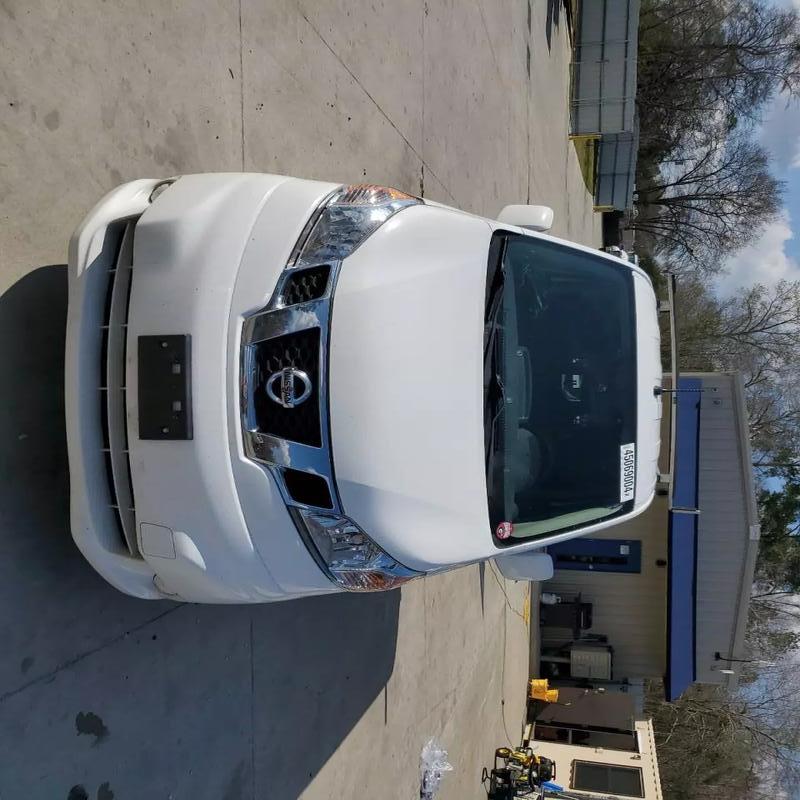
Aucun dommage détecté.
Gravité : aucun